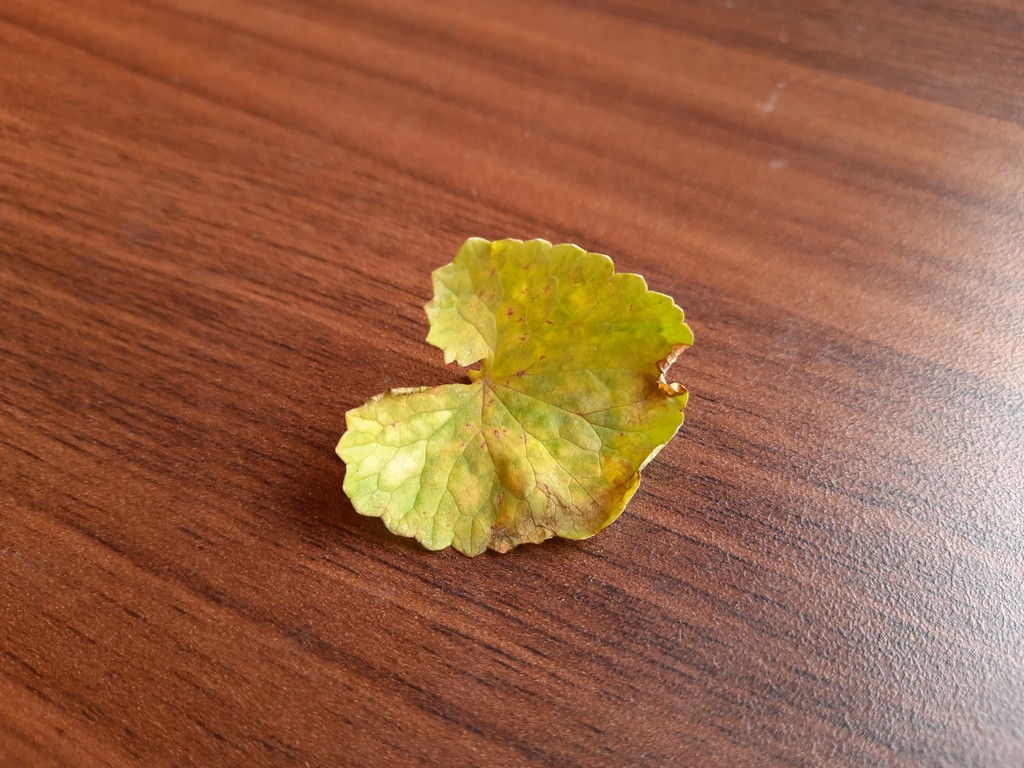
Label: Unhealthy